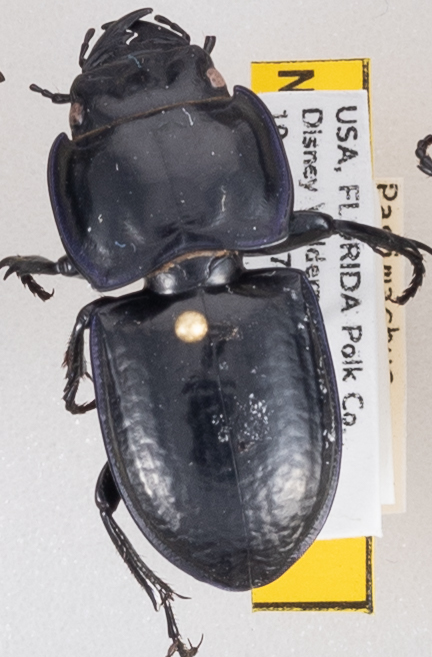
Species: Pasimachus sublaevis
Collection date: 2020-06-16
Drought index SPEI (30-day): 1.69
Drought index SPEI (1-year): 0.746
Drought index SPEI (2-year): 1.382